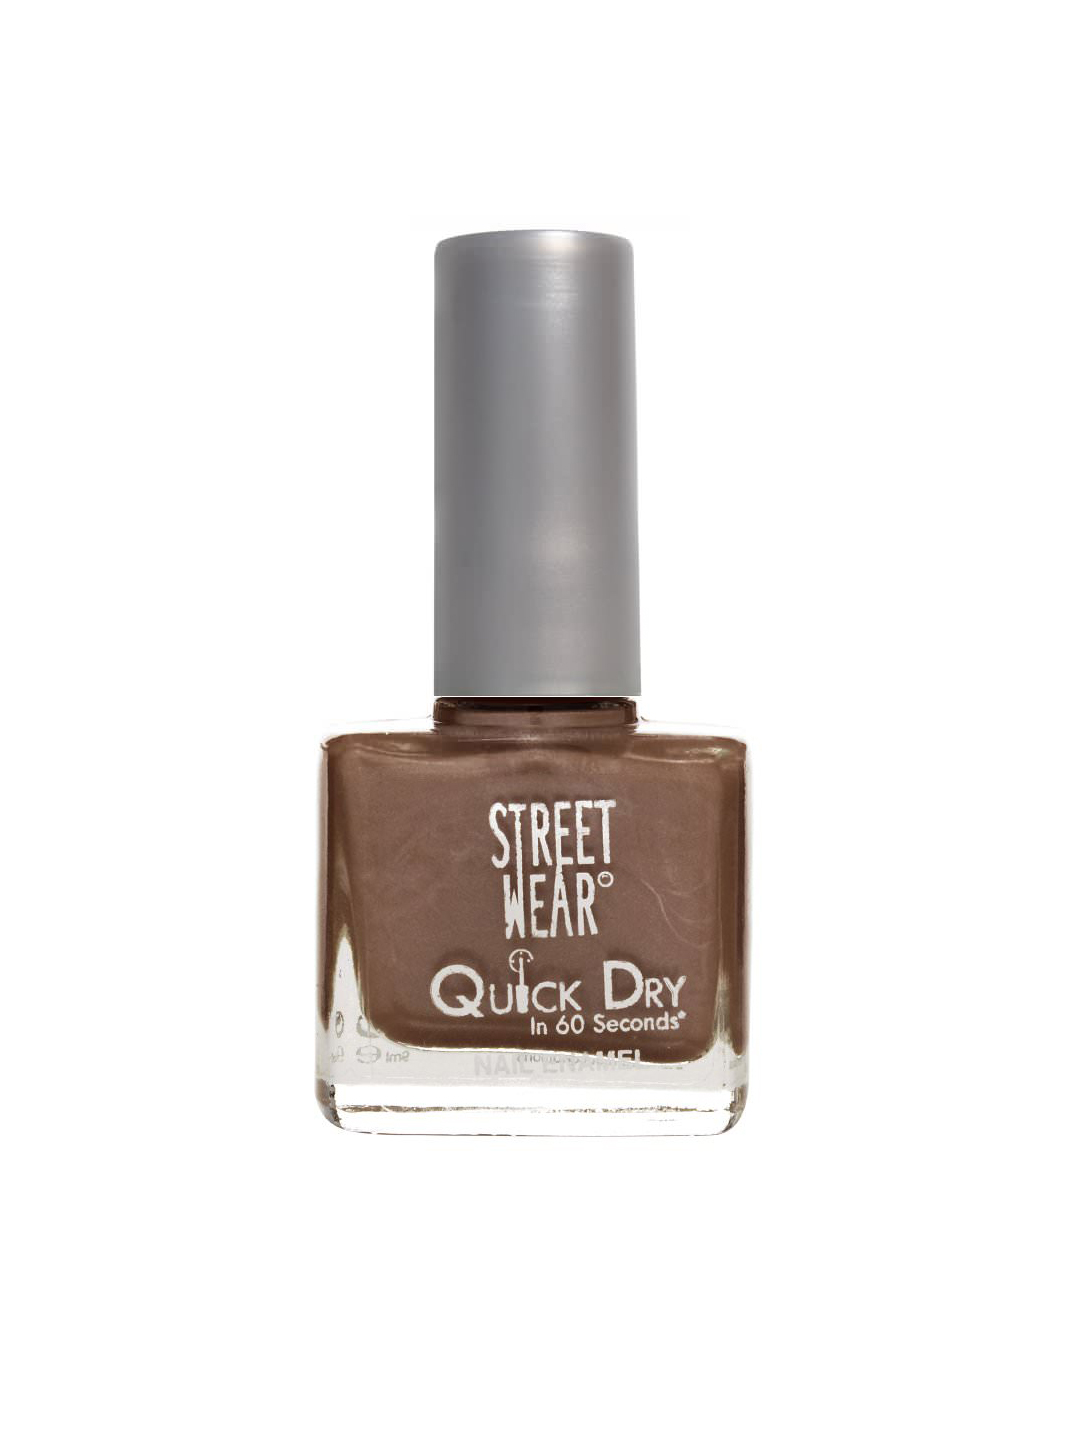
Streetwear Copper Charisma Nail Polish # 51
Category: Personal Care / Nails / Nail Polish
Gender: Women
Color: Copper
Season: Spring 2017
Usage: NA